State visits to the United States

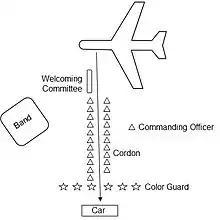
A diagram showing the position of units for a flight line ceremony for a visiting head-of-state.

Official and official working visits, as well as some state visits led by an executive president, generally include a luncheon at Foggy Bottom, which will be jointly hosted by the Vice President of the United States and the United States Secretary of State; the president of the United States does not attend. Luncheons typically follow the White House or Pentagon arrival ceremony and are held in the Benjamin Franklin State Dining Room. They are served in three courses.